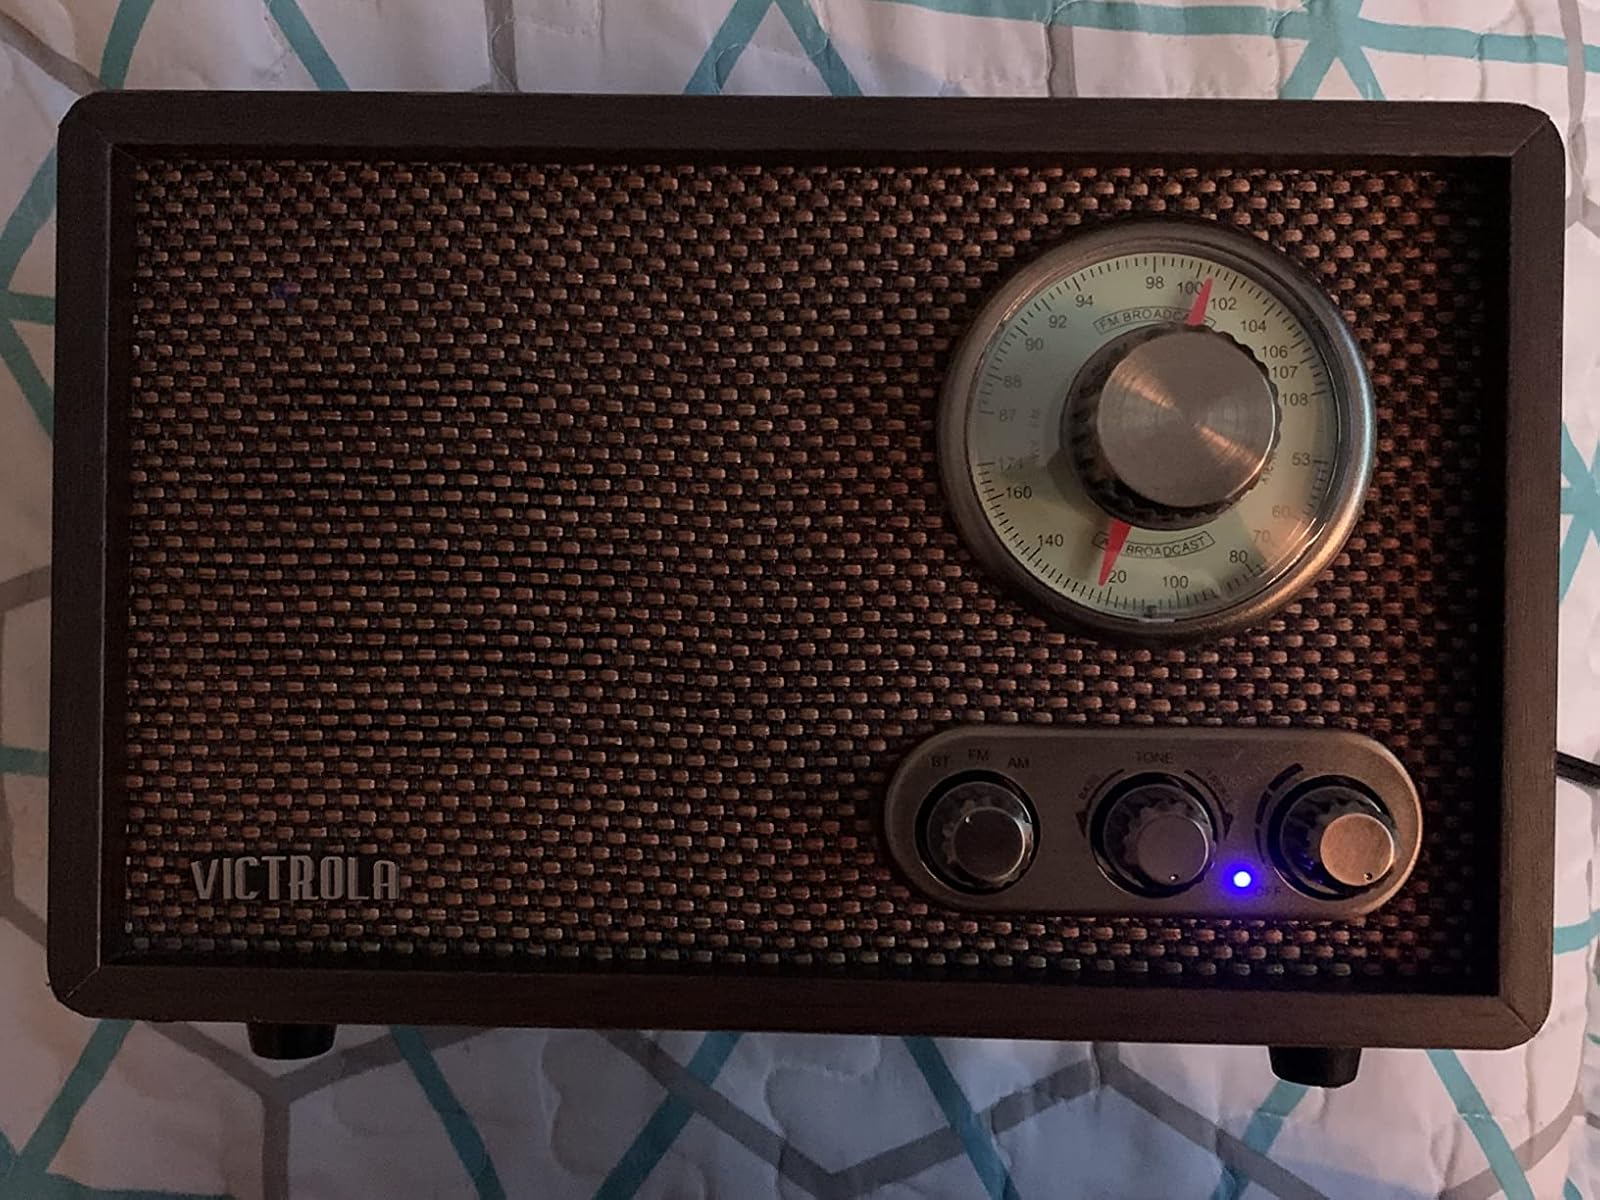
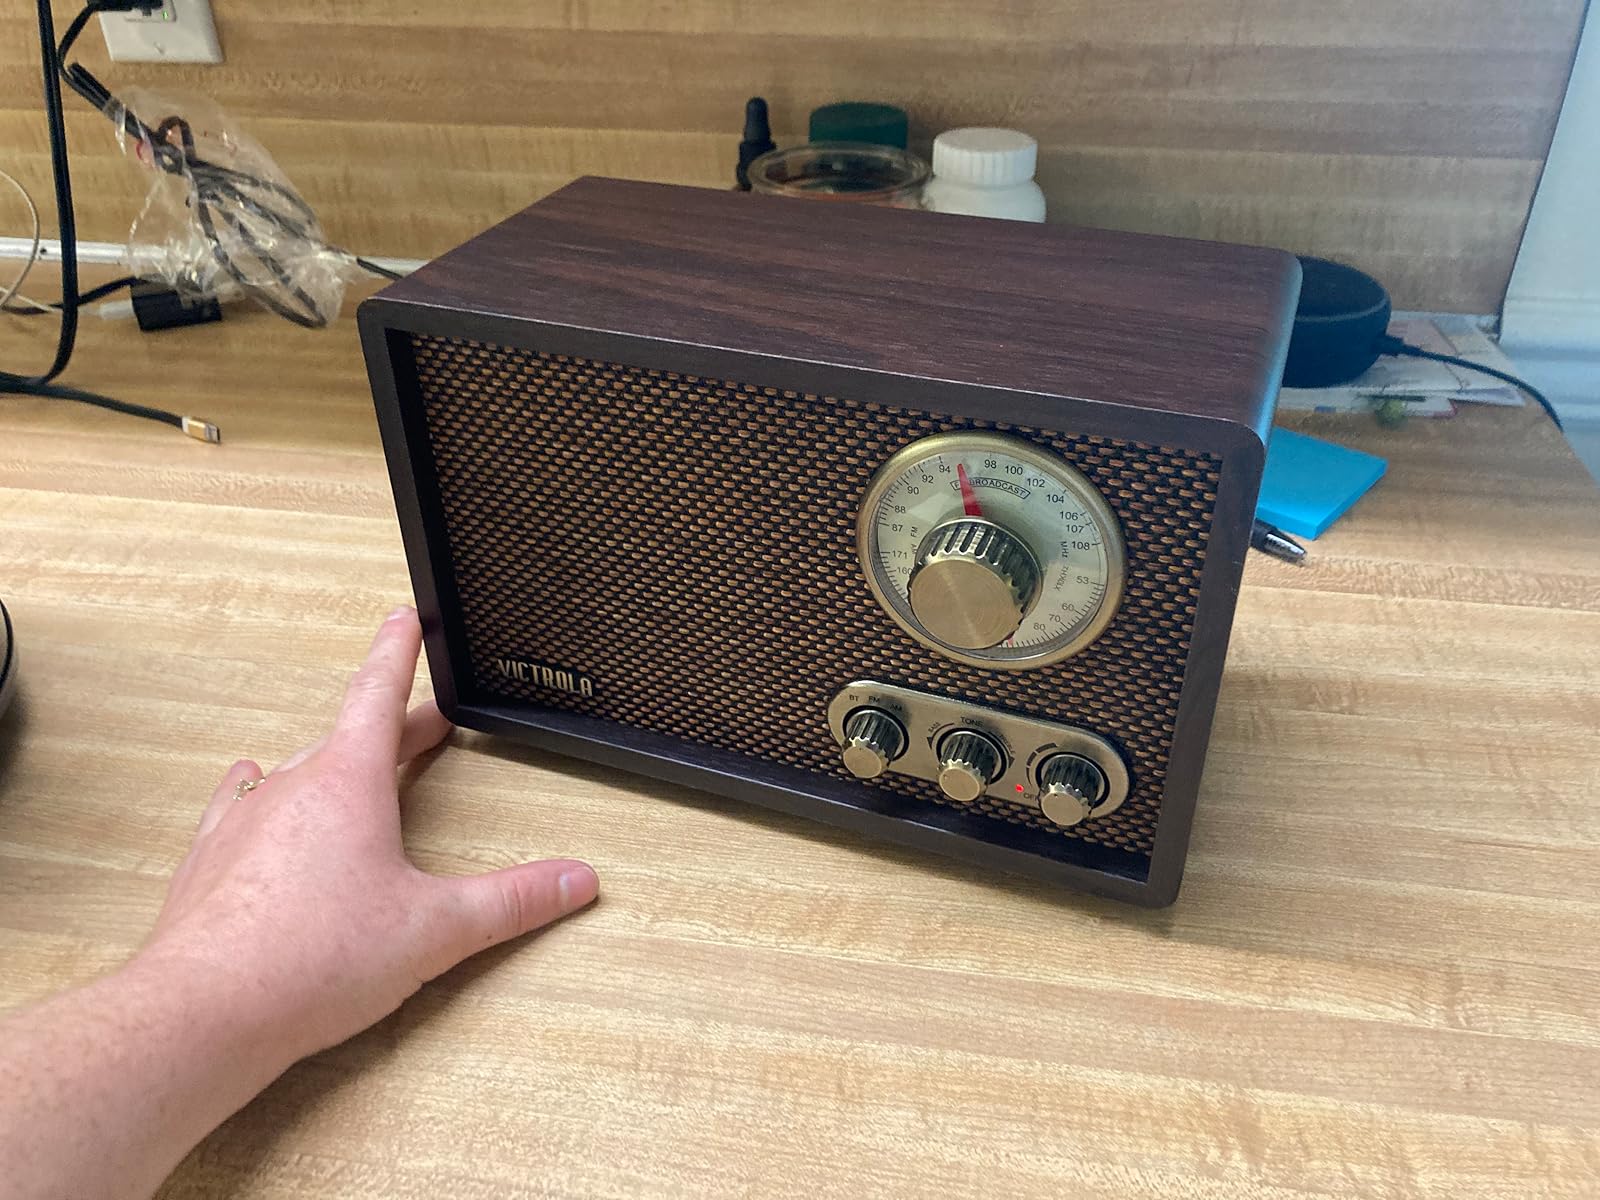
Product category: radio
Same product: yes